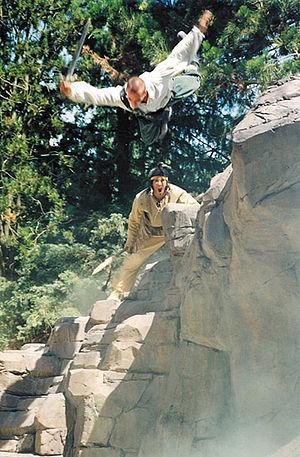
Jérôme Gaspard, né le 23 septembre 1975 à Paris, est un cascadeur français.